Interchange (road)

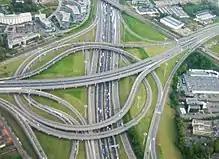
A turbine interchange between A201 and the Brussels Ring (R0) in Brussels

A stack interchange is a four-way interchange whereby a semi-directional left turn and a directional right turn are both available. Usually, access to both turns is provided simultaneously by a single off-ramp. Assuming right-handed driving, to cross over incoming traffic and go left, vehicles first exit onto an off-ramp from the rightmost lane. After demerging from right-turning traffic, they complete their left turn by crossing both highways on a flyover ramp or underpass. The penultimate step is a merge with the right-turn on-ramp traffic from the opposite quadrant of the interchange. Finally, an on-ramp merges both streams of incoming traffic into the left-bound highway. As there is only one off-ramp and one on-ramp (in that respective order), stacks do not suffer from the problem of weaving, and due to the semi-directional flyover ramps and directional ramps, they are generally safe and efficient at handling high traffic volumes in all directions.